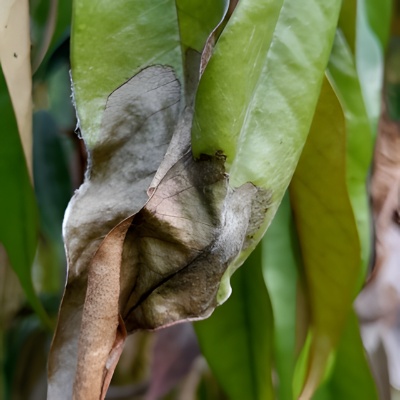
Label: Leaf_Rhizoctonia